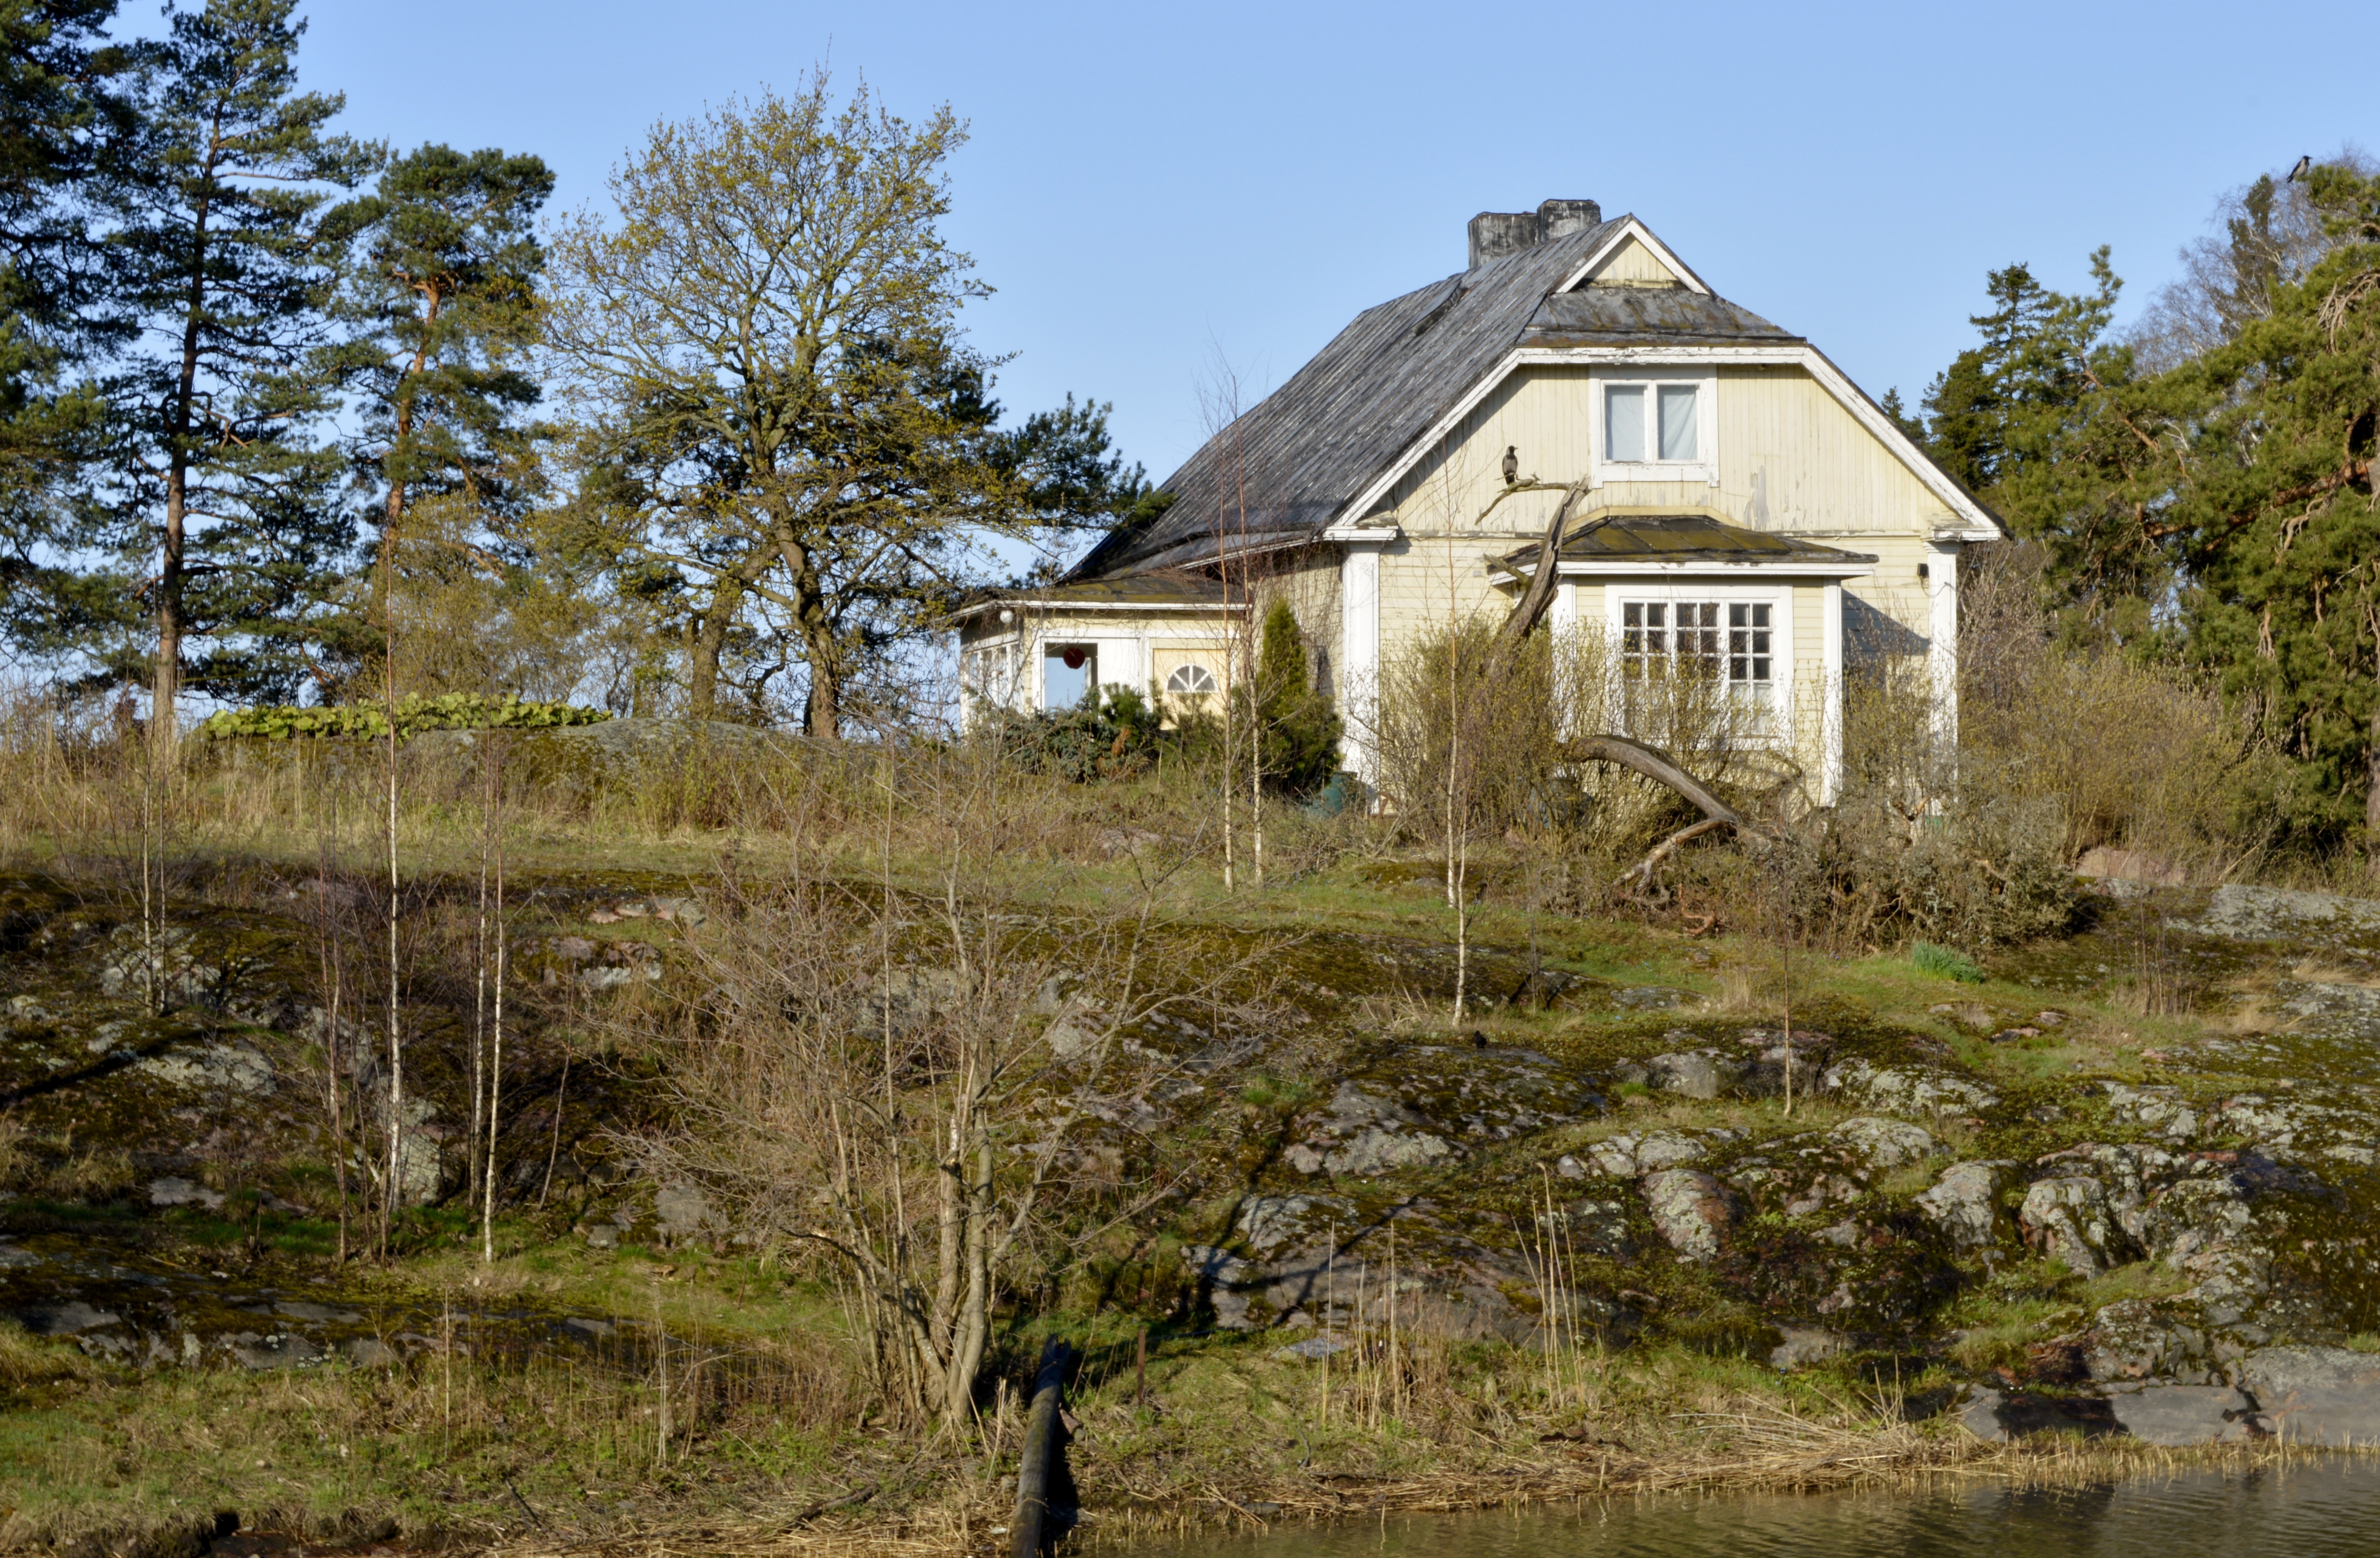
tree, farm, villa, house, building, old, home, hut, village, shack, cottage, island, chapel, farmhouse, helsinki, estate, seurasaari, rural area